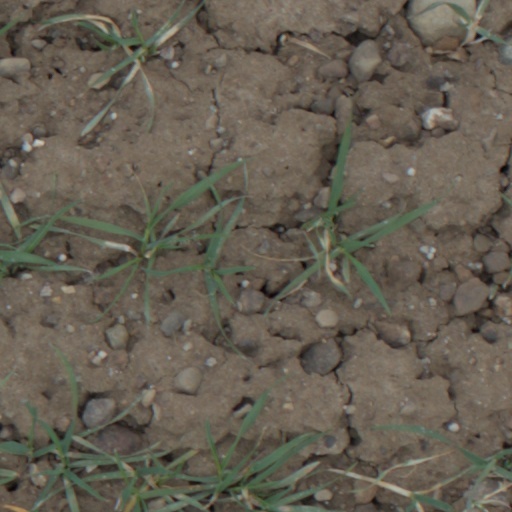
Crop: wheat